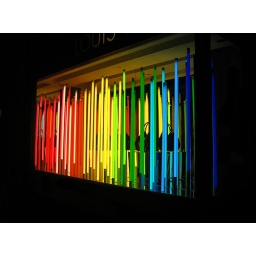
Seriously cool window display. Those are shiny black purses in between the light tubes.